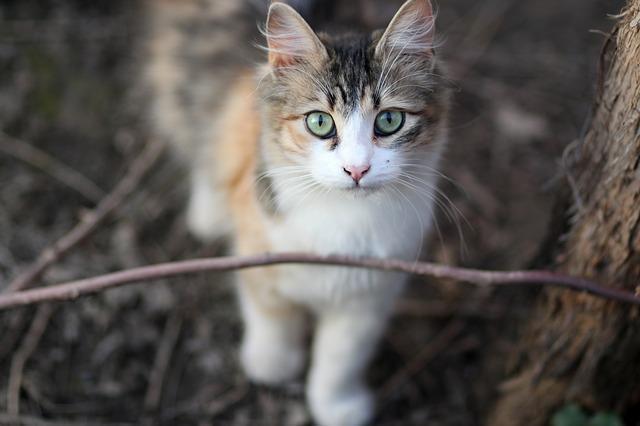
cat